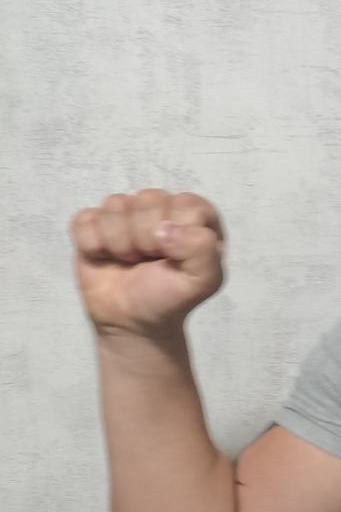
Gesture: fist